Nishimurayama District, Yamagata

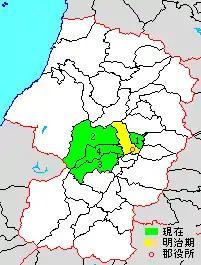
Map showing original extent of Nishimurayama District in Yamagata Prefecture yellow & green area=original extent in Meiji period; green=present area; 1=Kahoku, 2=Nishikawa, 3=Asahi, 4= Ōe

As of October 2013, the district has an estimated population of 41,272 and an area of 796.26 km. The city of Sagae and a portion of the city of Shirataka (now part of Nishiokitama District) were formerly part of Nishimurayama District.